Dieppe maps

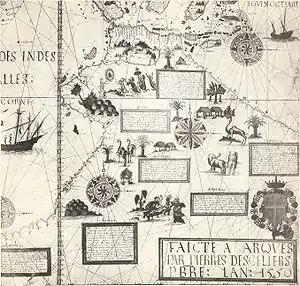
Map detail of Terre Australe by Desceliers, 1550

Professor Gayle K. Brunelle of California State University has argued that, although the Dieppe school of cartographers was active for only a generation – from about 1535 to 1562 – the cartographers associated with it were acting as propagandists for French geographic knowledge and territorial claims in the New World. The decades when the Dieppe school was flourishing were also the decades in which French trade with the New World was at its 16th-century height, in terms of the North Atlantic fish trade, the still fledgling fur trade, and, most important for the cartographers, the rivalry with the Portuguese for control of the coasts of Brazil and the supplies of lucrative Brazilwood. Brunelle states that the Dieppe cartographers accessed cartographic skills and geographic knowledge from Portuguese mariners, pilots, and geographers working in France, at the same time as they were producing maps meant to emphasize French dominion over the New World, both in Newfoundland and in Brazil, that the Portuguese also claimed. Portuguese-style maps, in particular, became the basis for the work of other cartographers produced for courts throughout Europe, so much so that at times Italian, French, German, or Flemish map makers did not even bother to translate the Portuguese inscriptions they had 'borrowed' from Portuguese maps. Brunelle noted that, in design and decorative style the Dieppe school maps represented a blending of the latest geographical and nautical knowledge circulating in Europe (and the portolan style of depicting coastlines), with older conceptualizations of world geography deriving from Ptolemy and mediaeval cartographers and explorers such as Marco Polo. Renaissance mapmakers such as those based in Dieppe relied heavily on each other's work, as well as on maps from previous generations, and thus their maps represented a mixture of old and new data and even differing conceptualizations of space, often coexisting uneasily in the same map.